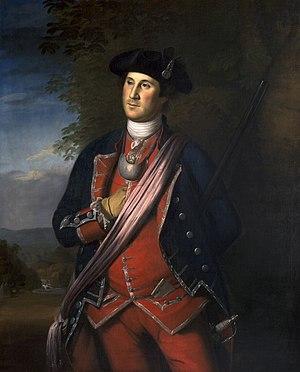
Le sieur Douville est un enseigne en second, ayant péri en 1756 lors d'une mission sous les ordres du capitaine Jean-Daniel Dumas, commandant du fort Duquesne, contre des Virginiens de George Washington en province de Pennsylvanie.
George Washington, né le 22 février 1732 à Pope's Creek et mort le 14 décembre 1799 à Mount Vernon, est un homme d'État américain, chef d’État-major de l’Armée continentale pendant la guerre d’indépendance entre 1775 et 1783 et premier président des États-Unis, en fonction de 1789 à 1797.
Le Canal des rivières James et Kanawha est un canal artificiel en Virginie, aux États-Unis, construit pour faciliter le transport de passagers et de marchandises par voie d'eau, entre les comtés de l'ouest de la Virginie et la côte.